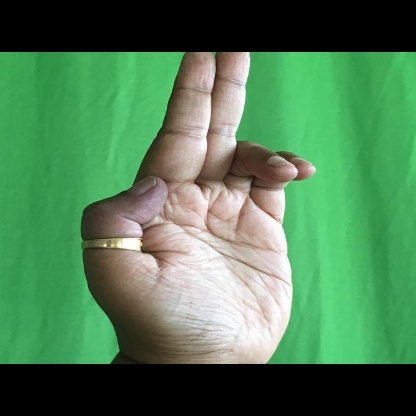
Mudra: Ardhapathaka